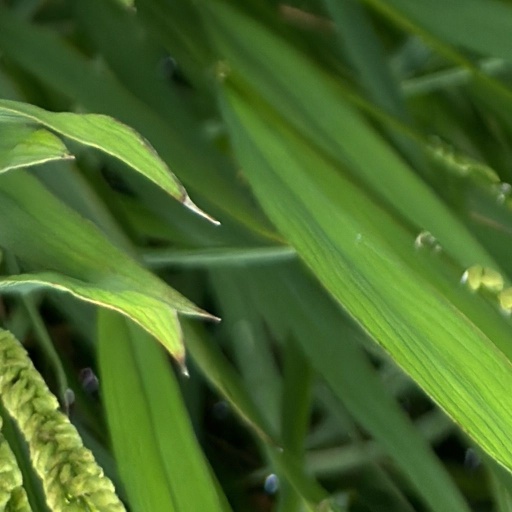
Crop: rice